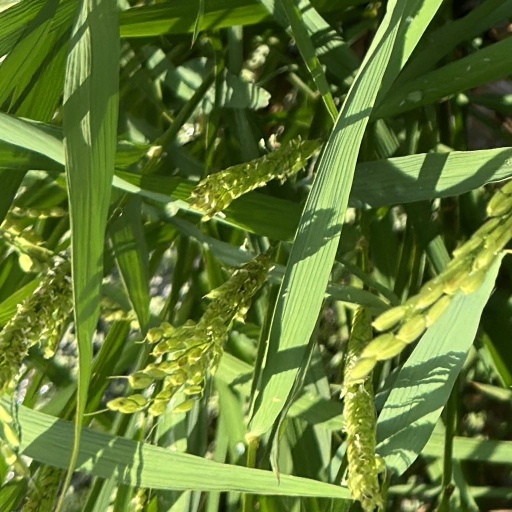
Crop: rice